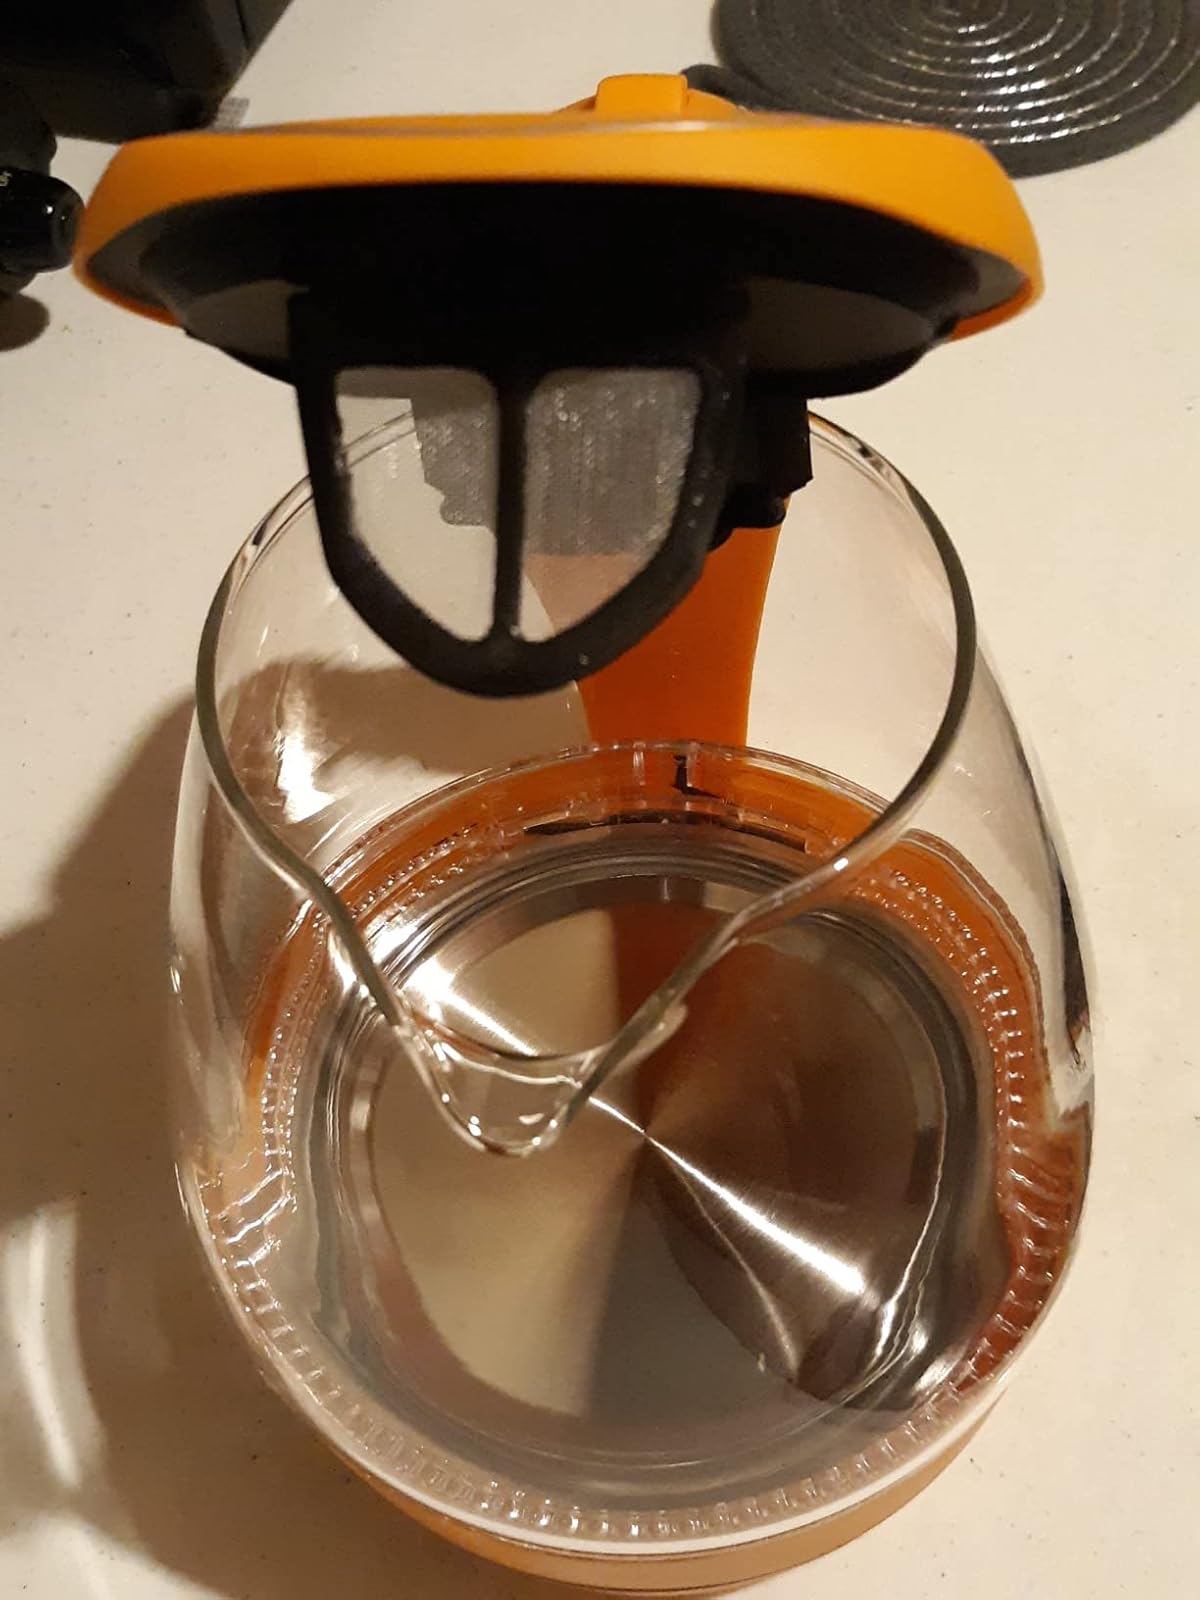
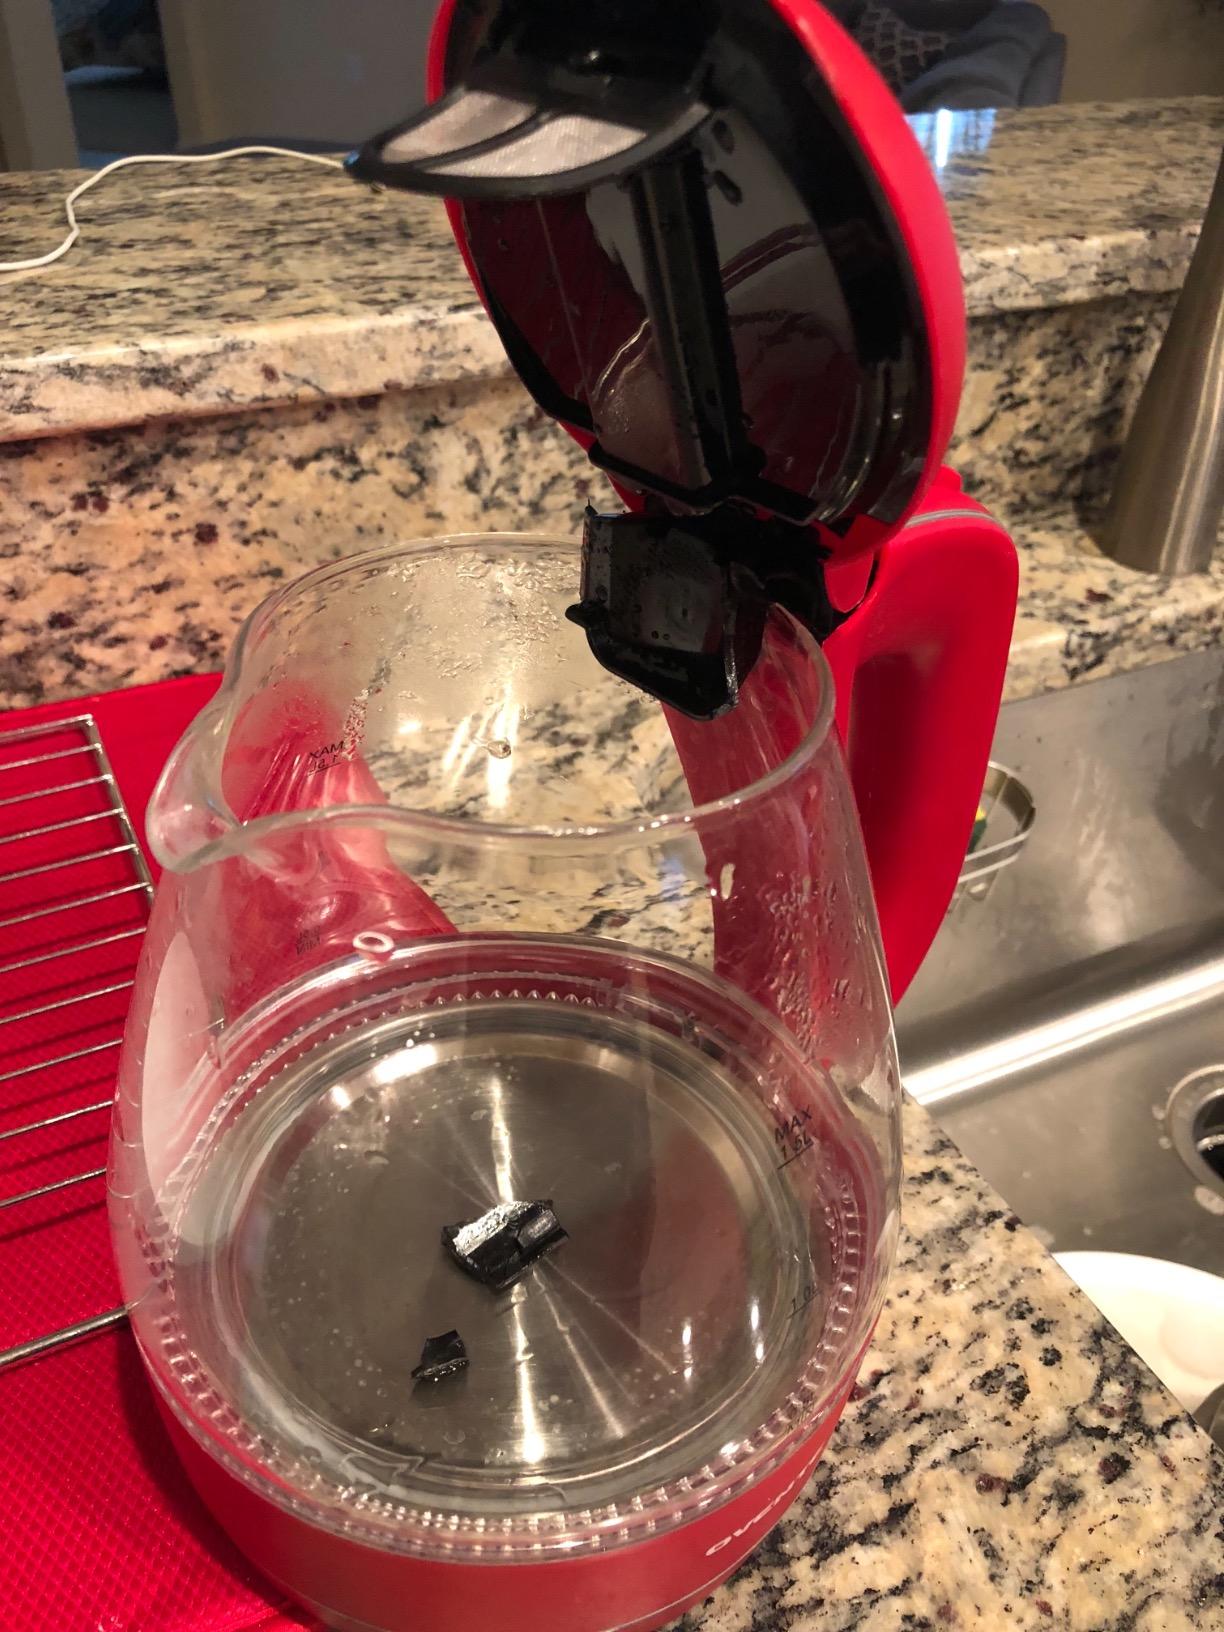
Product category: items_kettle
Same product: no